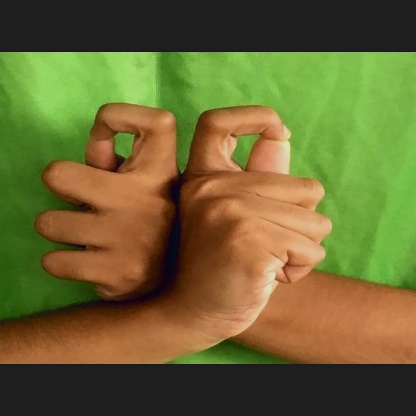
Mudra: Berunda